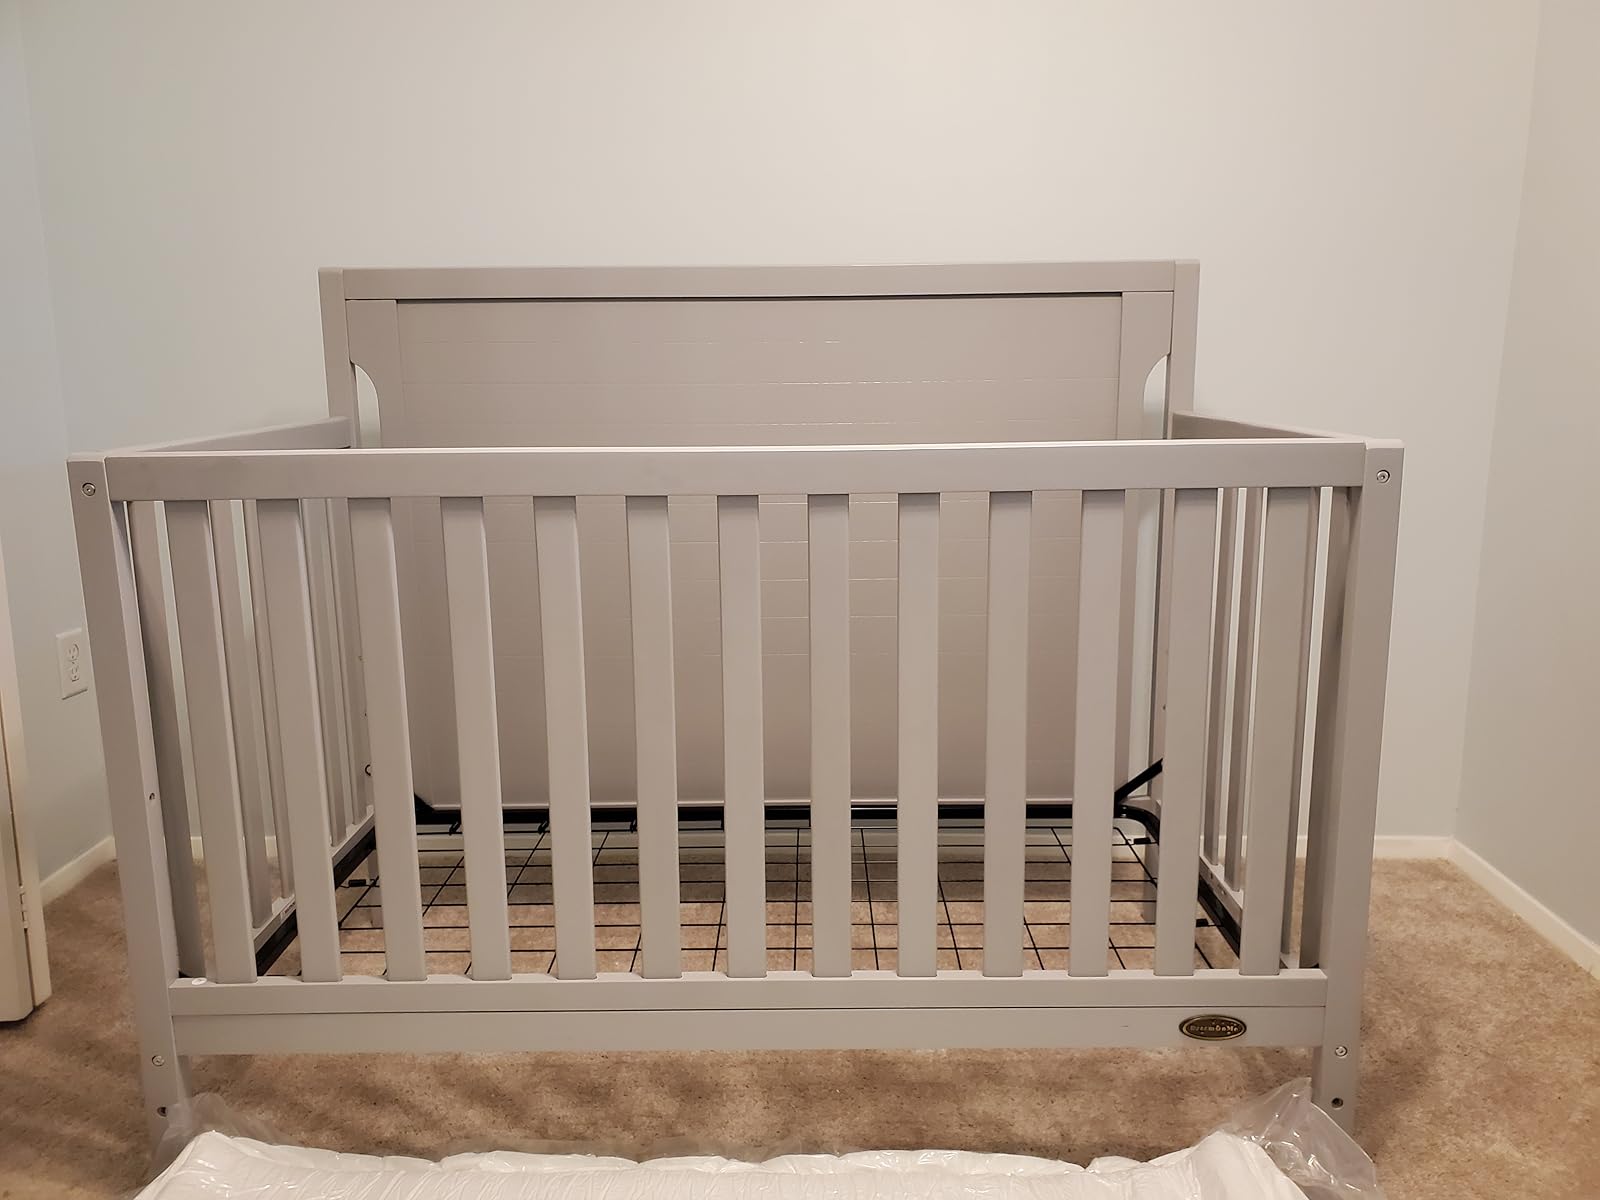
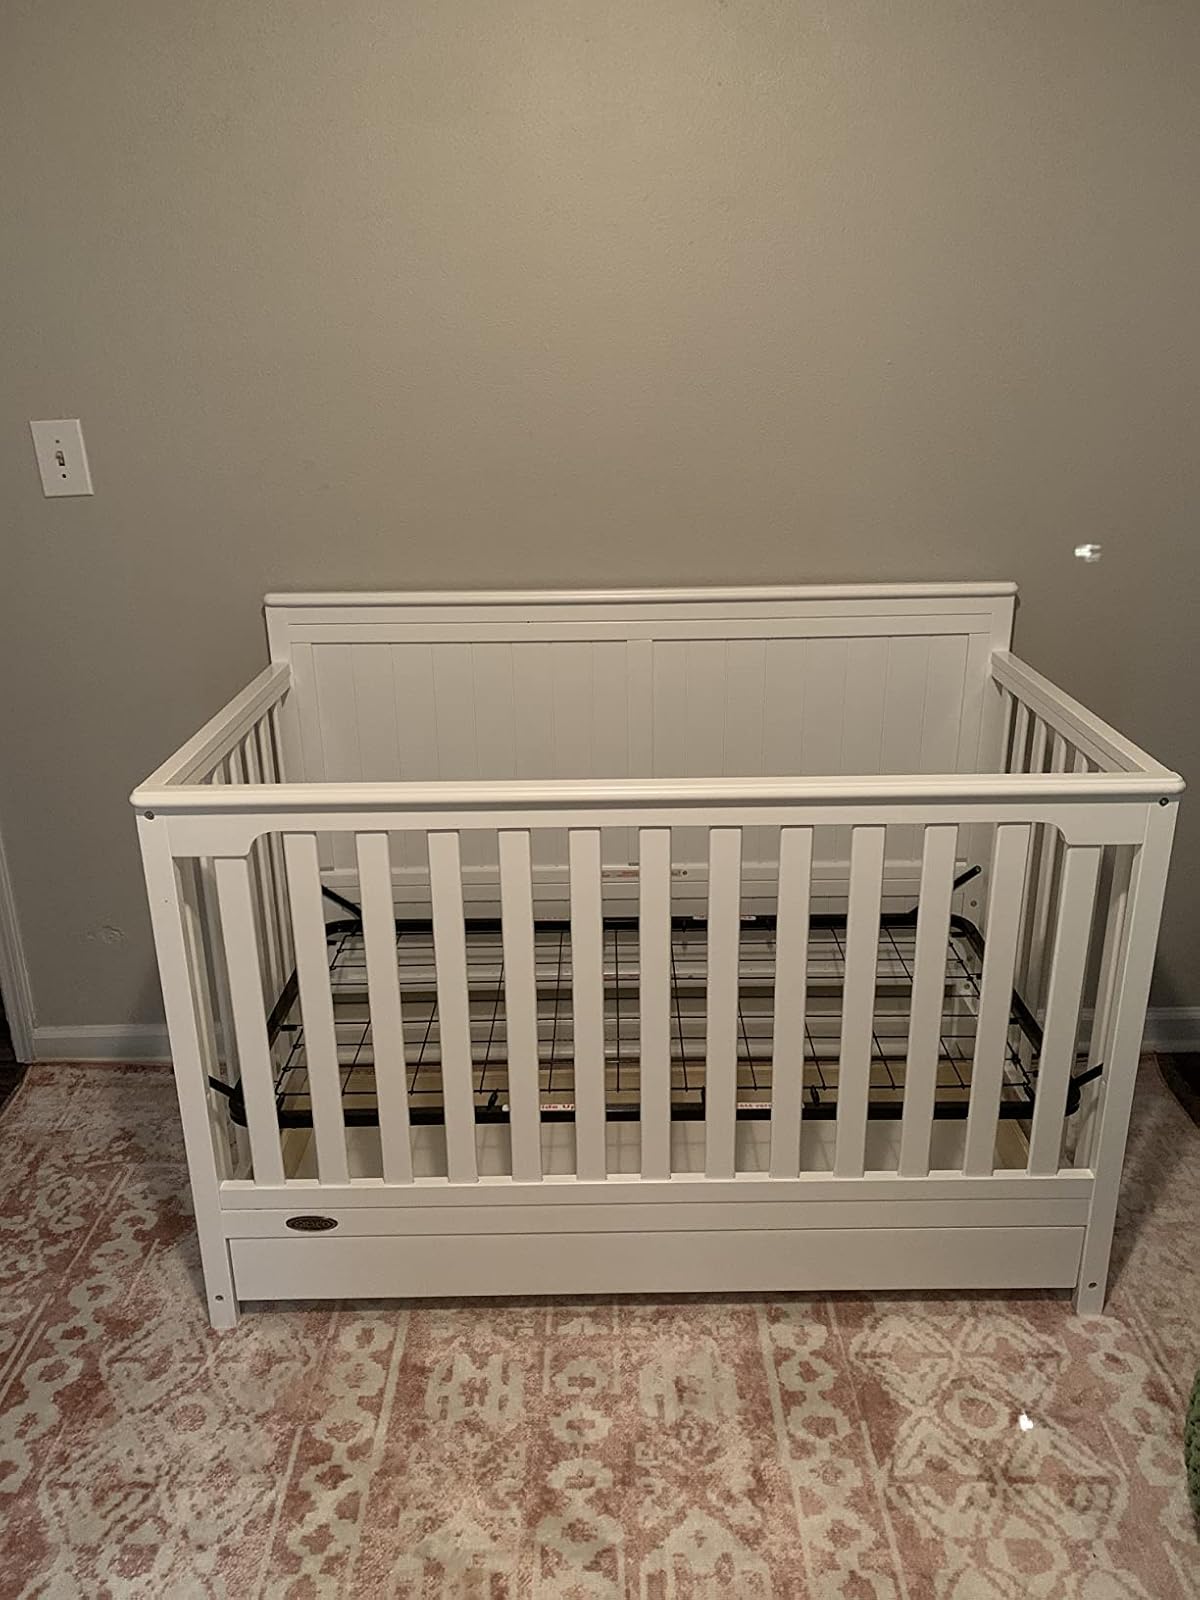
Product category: products_crib
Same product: no